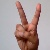
The image shows a hand gesture representing the letter 'V' in Indian Sign Language.